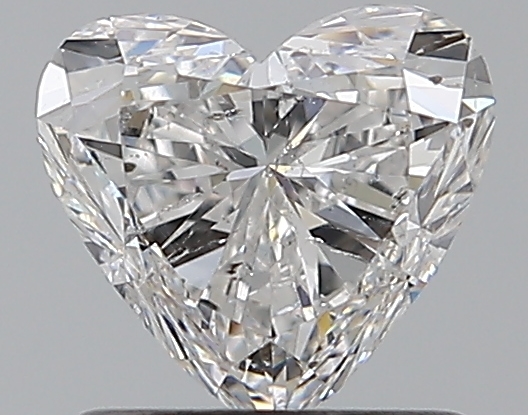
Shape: heart
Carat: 1.01
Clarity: SI2
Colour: E
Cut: VG
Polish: EX
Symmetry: VG
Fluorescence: N
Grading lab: GIA
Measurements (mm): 6.21 x 6.64 x 4.01